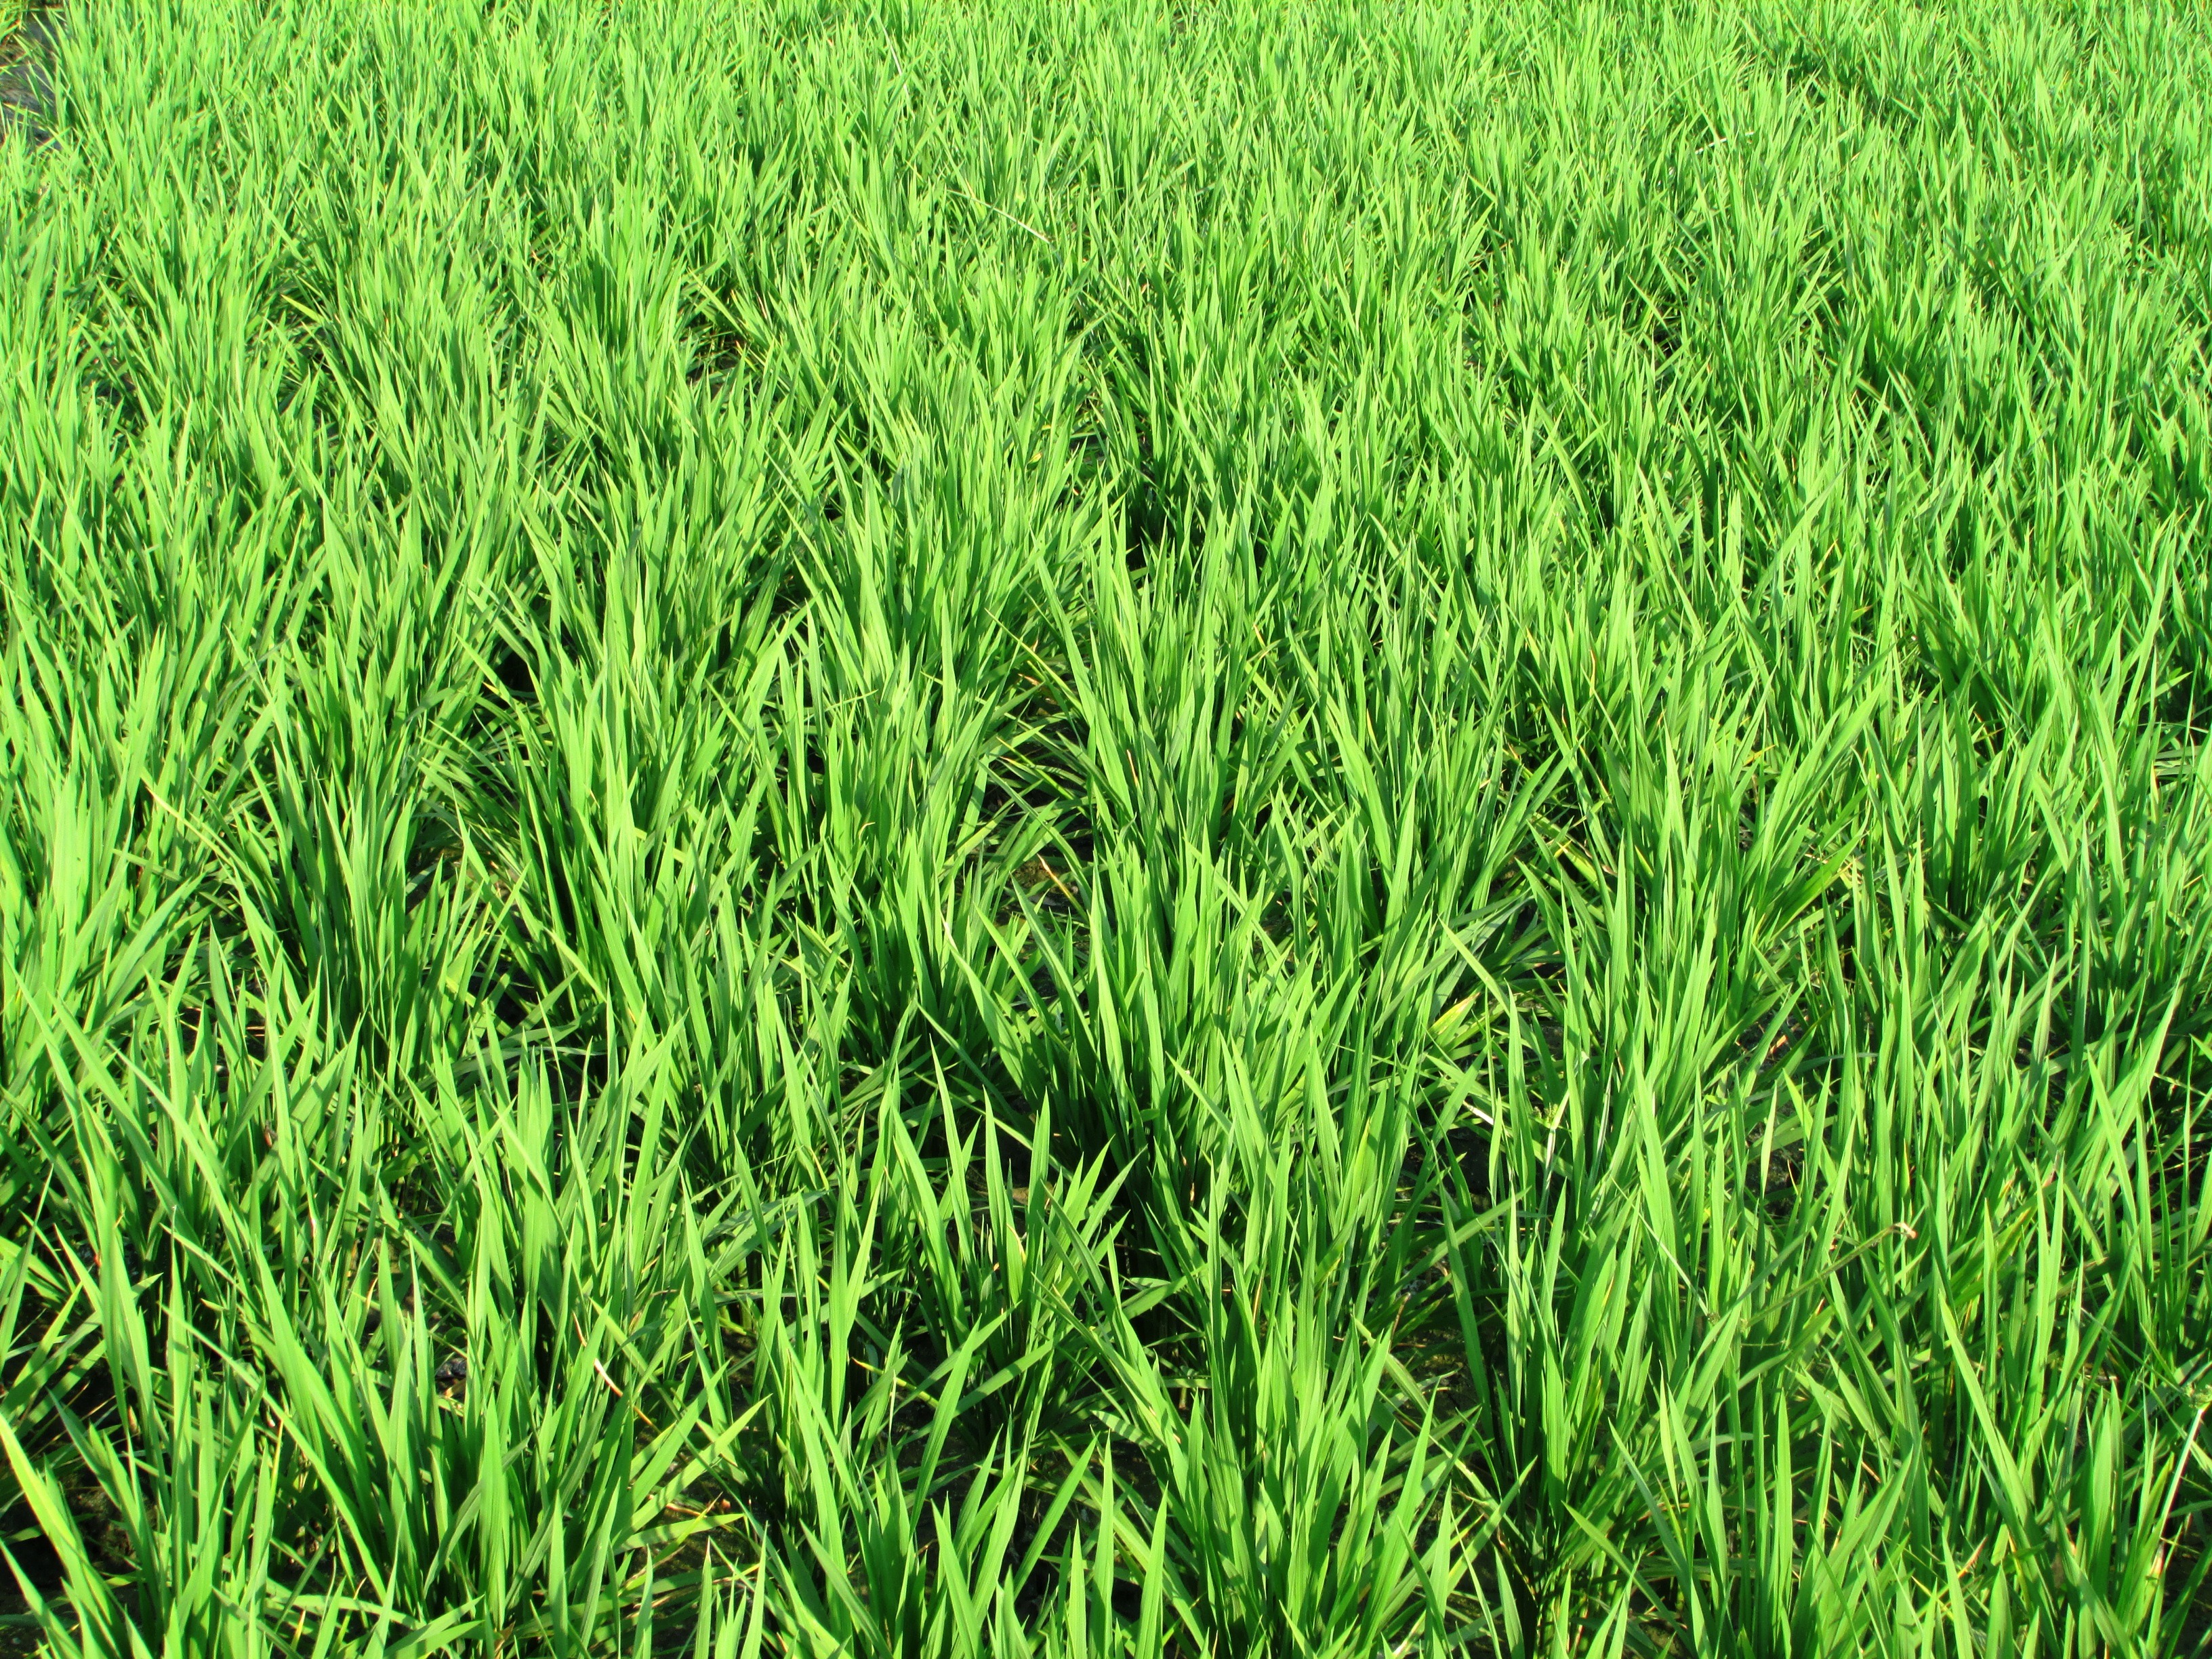
nature, grass, growth, plant, field, lawn, meadow, prairie, texture, foliage, green, farming, crop, scenic, natural, scenery, soil, agriculture, flora, rice, plants, greenery, agricultural, cultivation, leaves, seeds, outdoors, leafy, farms, fields, grassland, grasslands, growing, tall, foods, crops, patterns, plantations, edible, backgrounds, grains, meadows, paddy field, paddy, flooring, flowering plant, wheatgrass, artificial turf, chrysopogon zizanioides, grass family, land plant, hierochloe